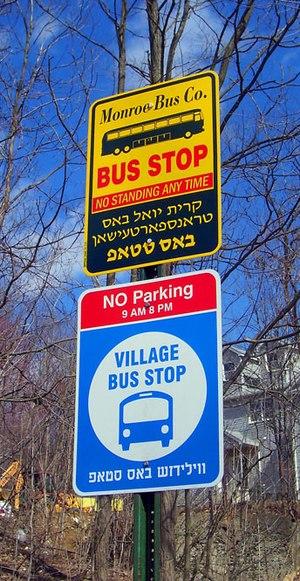
Le yiddish, également orthographié en français yidich, d'après les recommandations des linguistes, mais aussi yidish, jiddisch, jidisch, yiddisch, idiche ou yidiche, est une langue germanique dérivée du haut allemand, avec un apport de vocabulaire hébreu et slave, qui a servi de langue vernaculaire aux communautés juives d'Europe centrale et orientale à partir du Moyen Âge. Il est également parfois appelé judéo-allemand ou jargon.